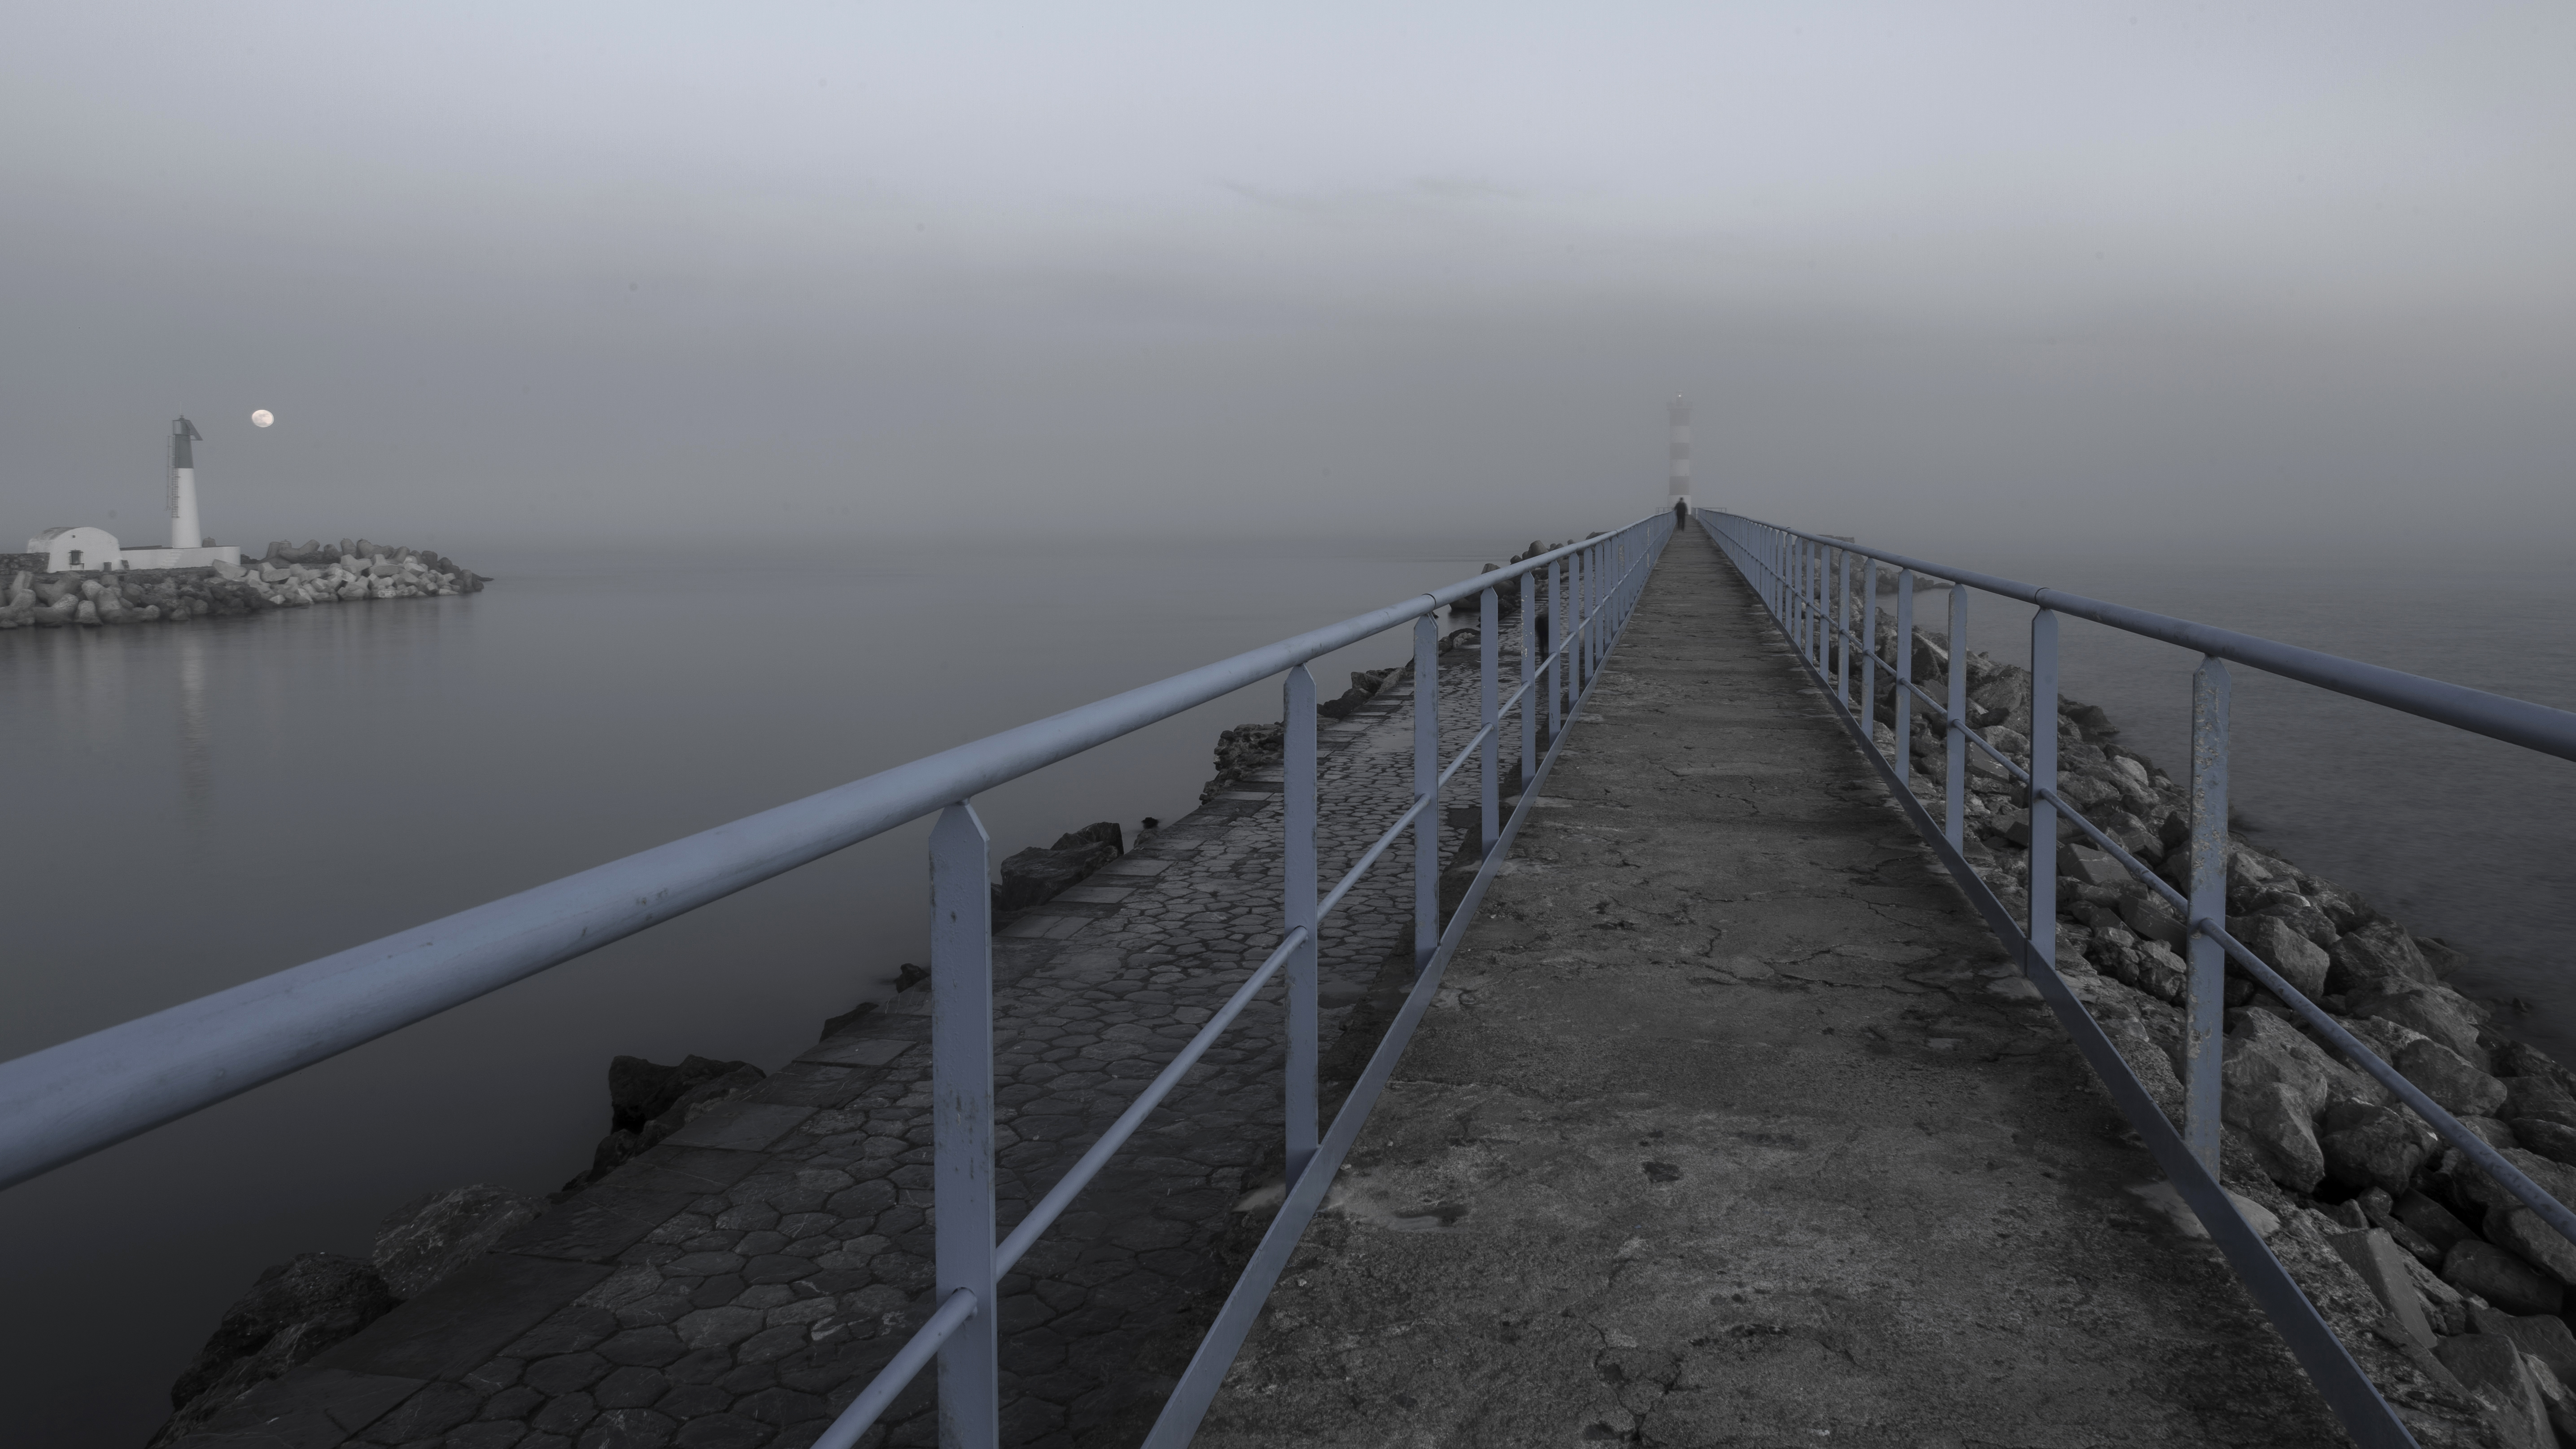
sea, coast, winter, fog, mist, bridge, morning, pier, weather, waterway, breakwater, atmospheric phenomenon